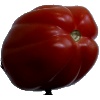
Label: Tomato Heart 1